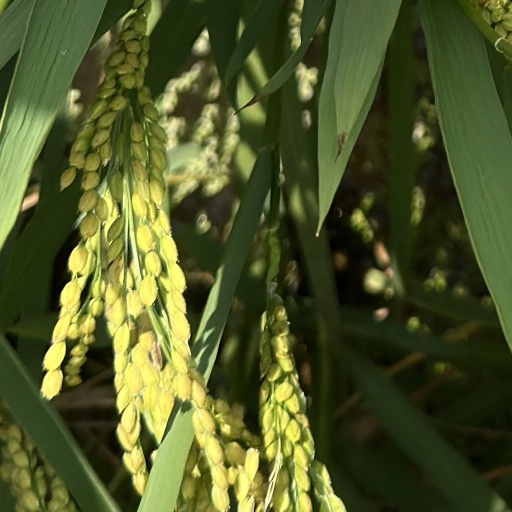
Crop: rice